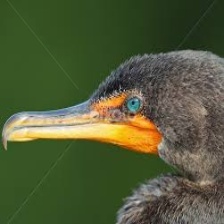
Species: DOUBLE BRESTED CORMARANT
Scientific name: PHALACROCORAX AURITUS